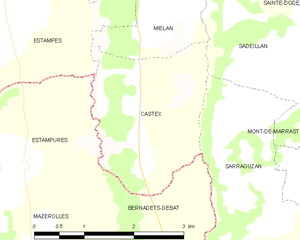
Castex est une commune française située dans le département du Gers en région Occitanie.